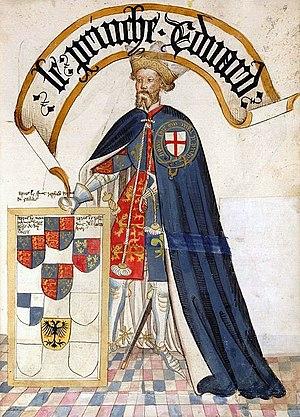
Cette page dresse une liste de personnalités nées au cours de l'année 1330 :
Gaston III de Foix-Béarn dit Fébus est un prince pyrénéen, écrivain et poète en langue d'oc et française, né le 30 avril 1331 à Orthez et mort le 1ᵉʳ août 1391 à L'Hôpital-d'Orion.
Édouard Plantagenêt, plus connu sous le surnom de Prince Noir, prince de Galles, comte de Chester, duc de Cornouailles et prince d'Aquitaine, était le fils aîné d'Édouard III d'Angleterre et de Philippa de Hainaut.